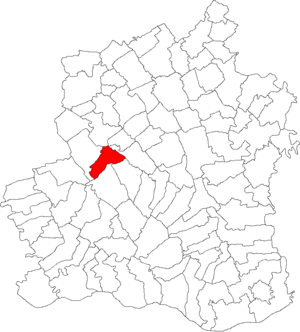
Roșiori de Vede est une municipalité roumaine située dans județ de Teleorman